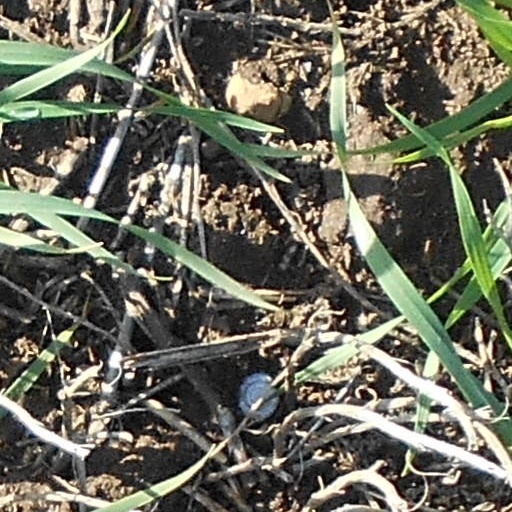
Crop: wheat